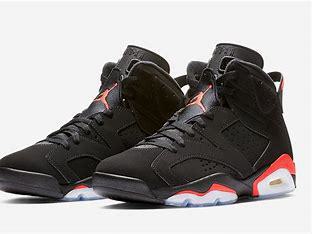
Brand: Nike
Model: Air Jordan 6